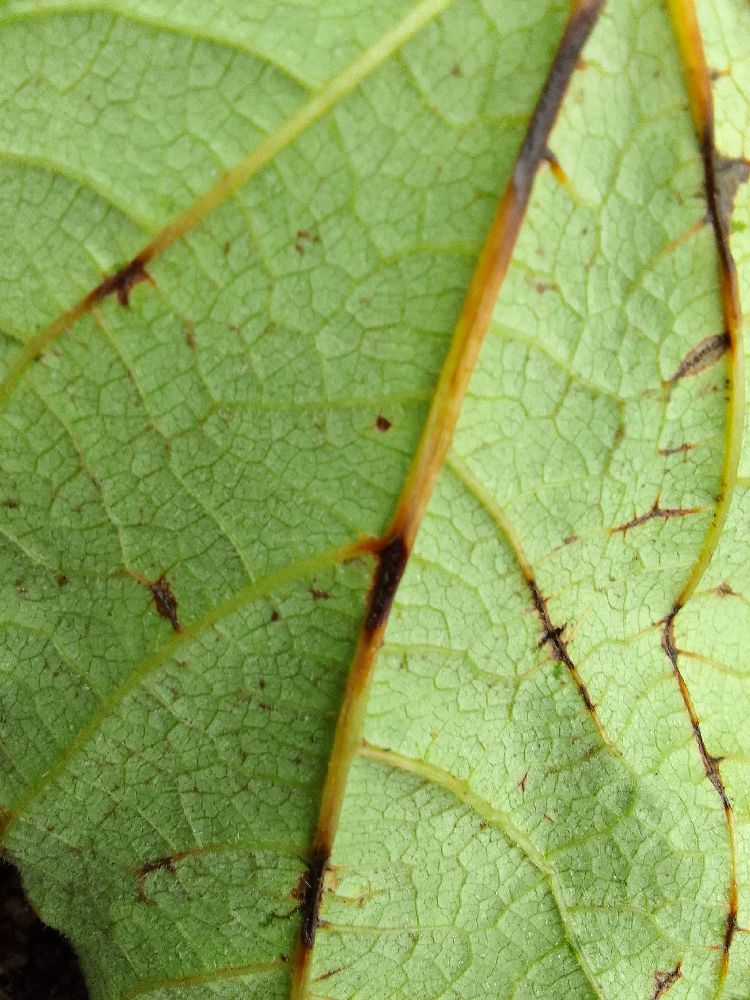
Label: anthracnose